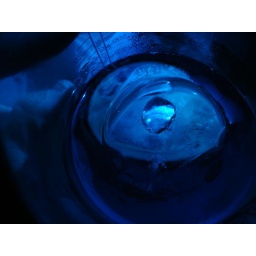
in my friend's water bottle